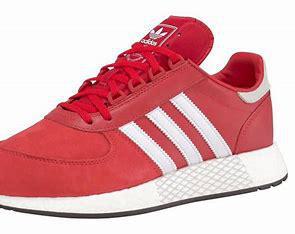
Brand: Adidas
Model: Marathon Tech